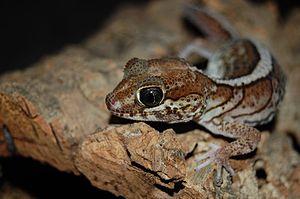
Paroedura Picta Femelle Red
Paroedura picta est une espèce de geckos de la famille des Gekkonidae.